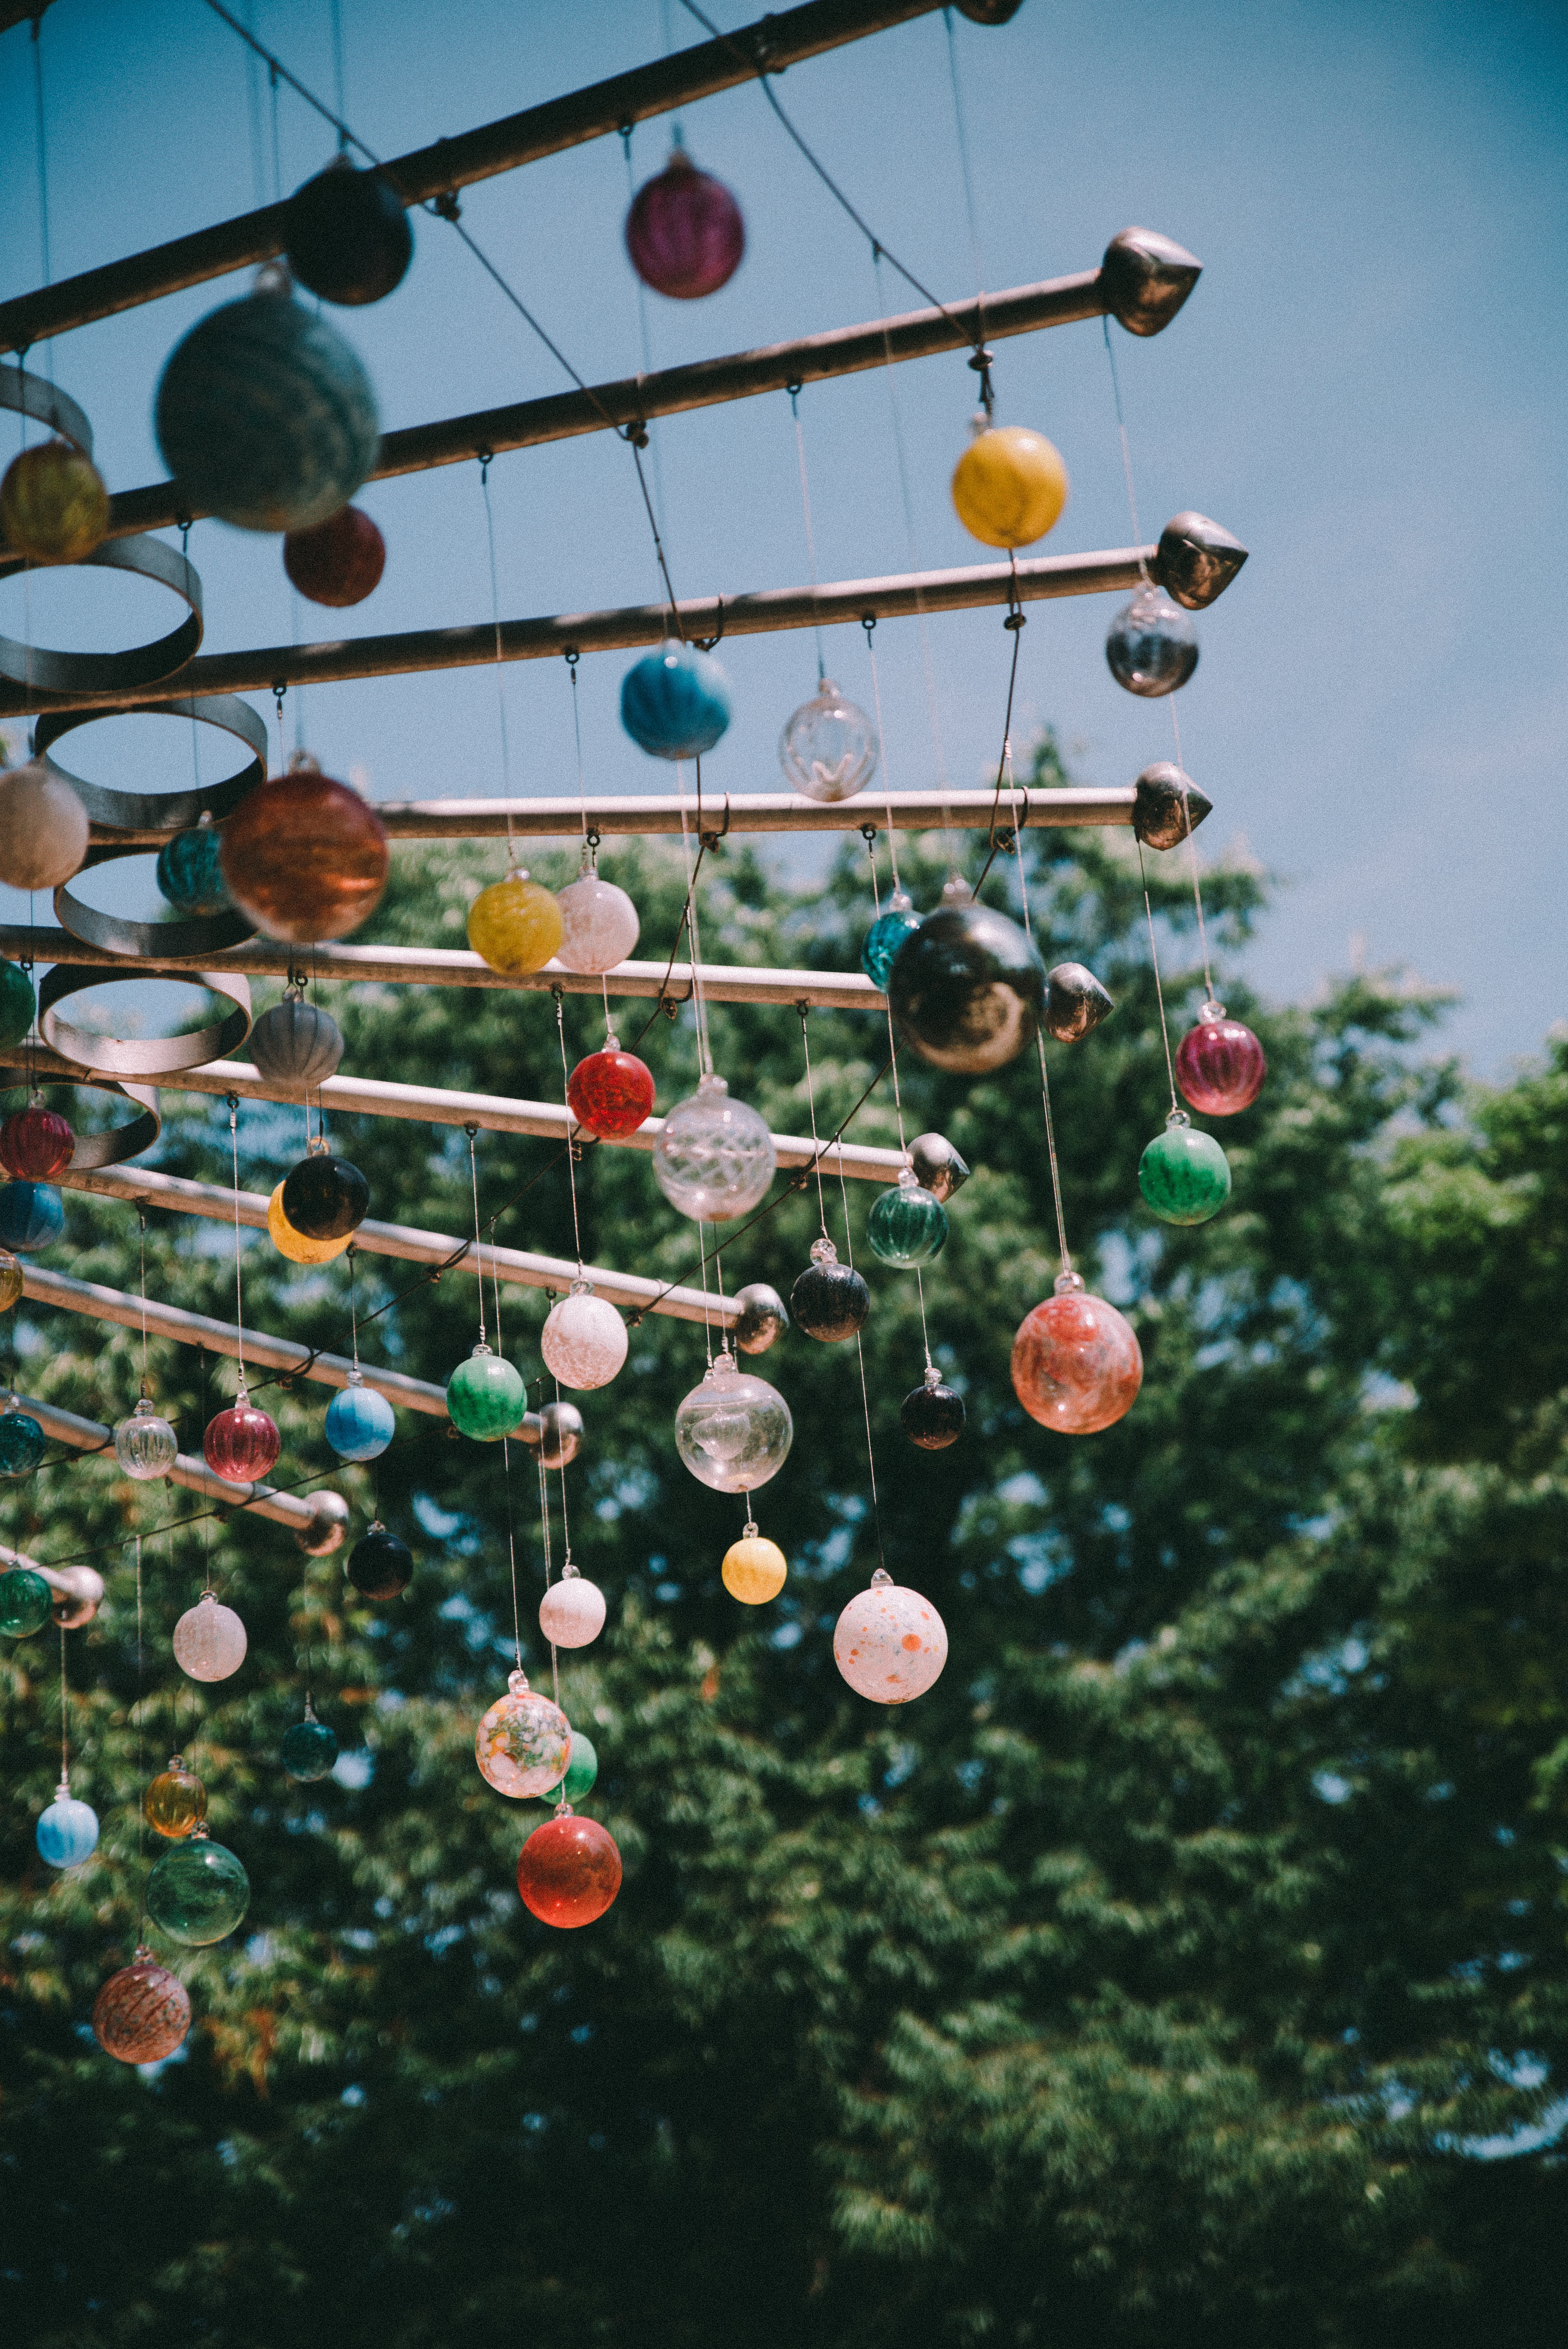
tree, vintage, flower, glass, photo, colorful, christmas tree, ornament, christmas decoration, balls, dongle dongle